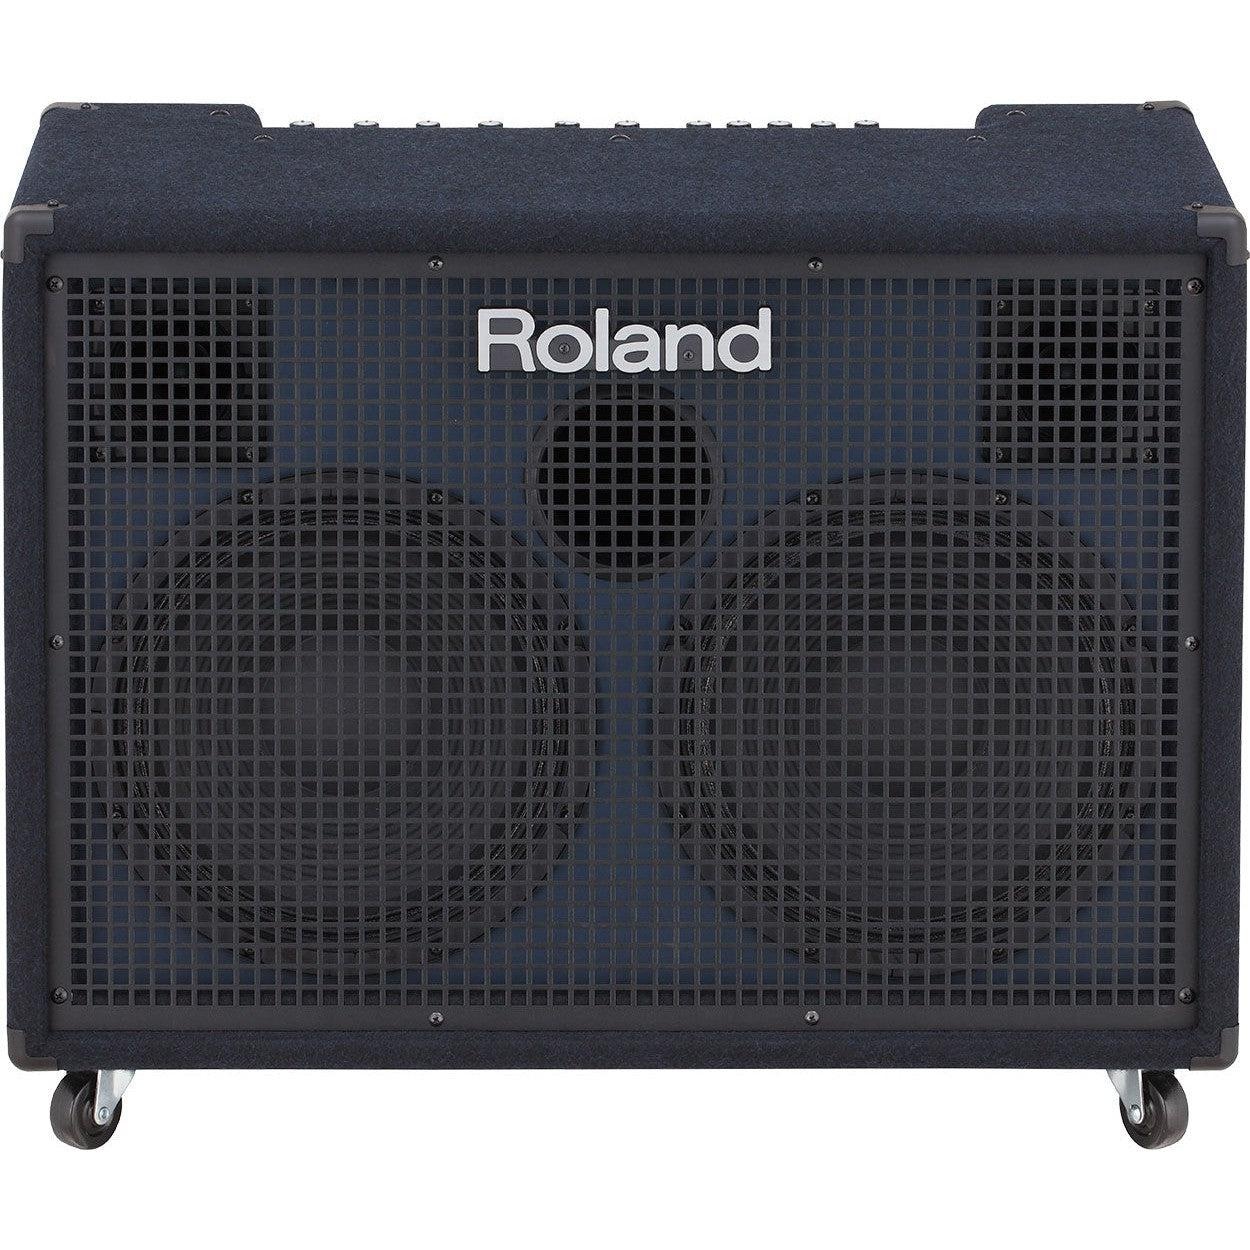
Roland KC-990 Stereo Keyboard/PA Forstærker
Kompakt og alsidig keyboardforstærker med 320 watts power Indbygget mixer med fire stereo inputkanaler, stereo aux input og master EQ med Shape-knap To nydesignede 12” woofere og to specialdesignede tweeters. Indbyggede effekter: reverb, chorus, tremolo og rotary Styr rotary-hastighed og effekter on/off med eksterne fodkontakter (ekstraudstyr) Fleksible I/O med XLR mikrofoninput, stereo XLR og ¼-tomme (jackstik) line outputs, hovedtelefonudgang og mere Stereo Link funktion til sammenkædning af to KC-990ere Metal jackstik giver øget holdbarhed Rullehjul og sidemonterede håndtag giver øget mobilitet 42kg
Brand: Roland
Category: Arts & Entertainment > Hobbies & Creative Arts > Musical Instrument & Orchestra Accessories > Musical Instrument Amplifiers > Keyboard Amplifiers